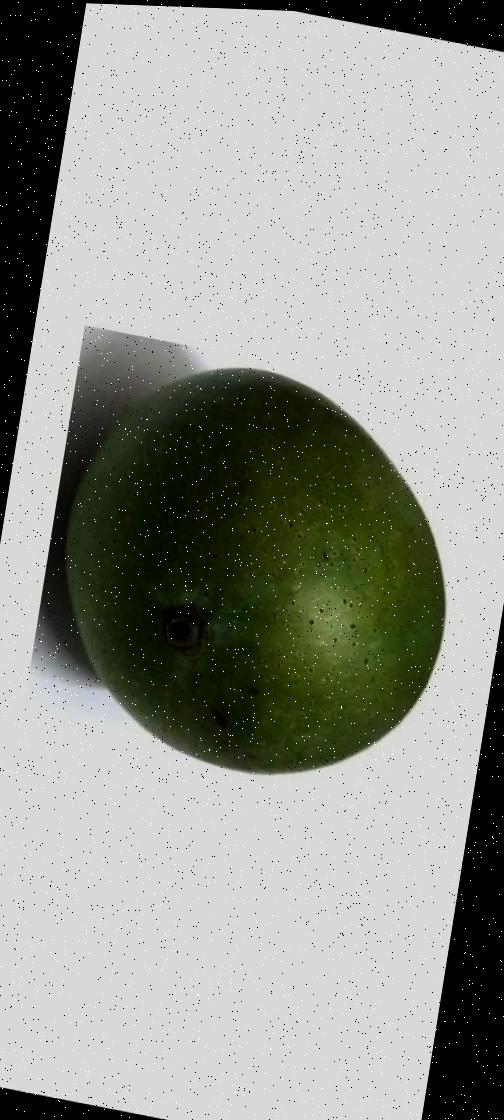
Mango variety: Ashshina Zhinuk